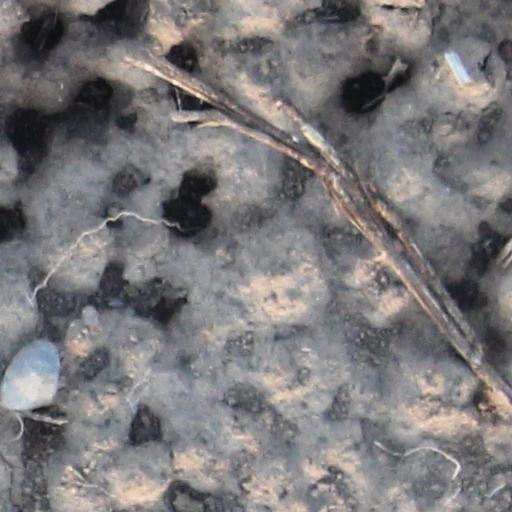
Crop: wheat